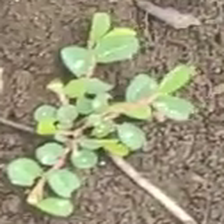
Weed species: Choti_dudhi_(Euphorbia_hirta)